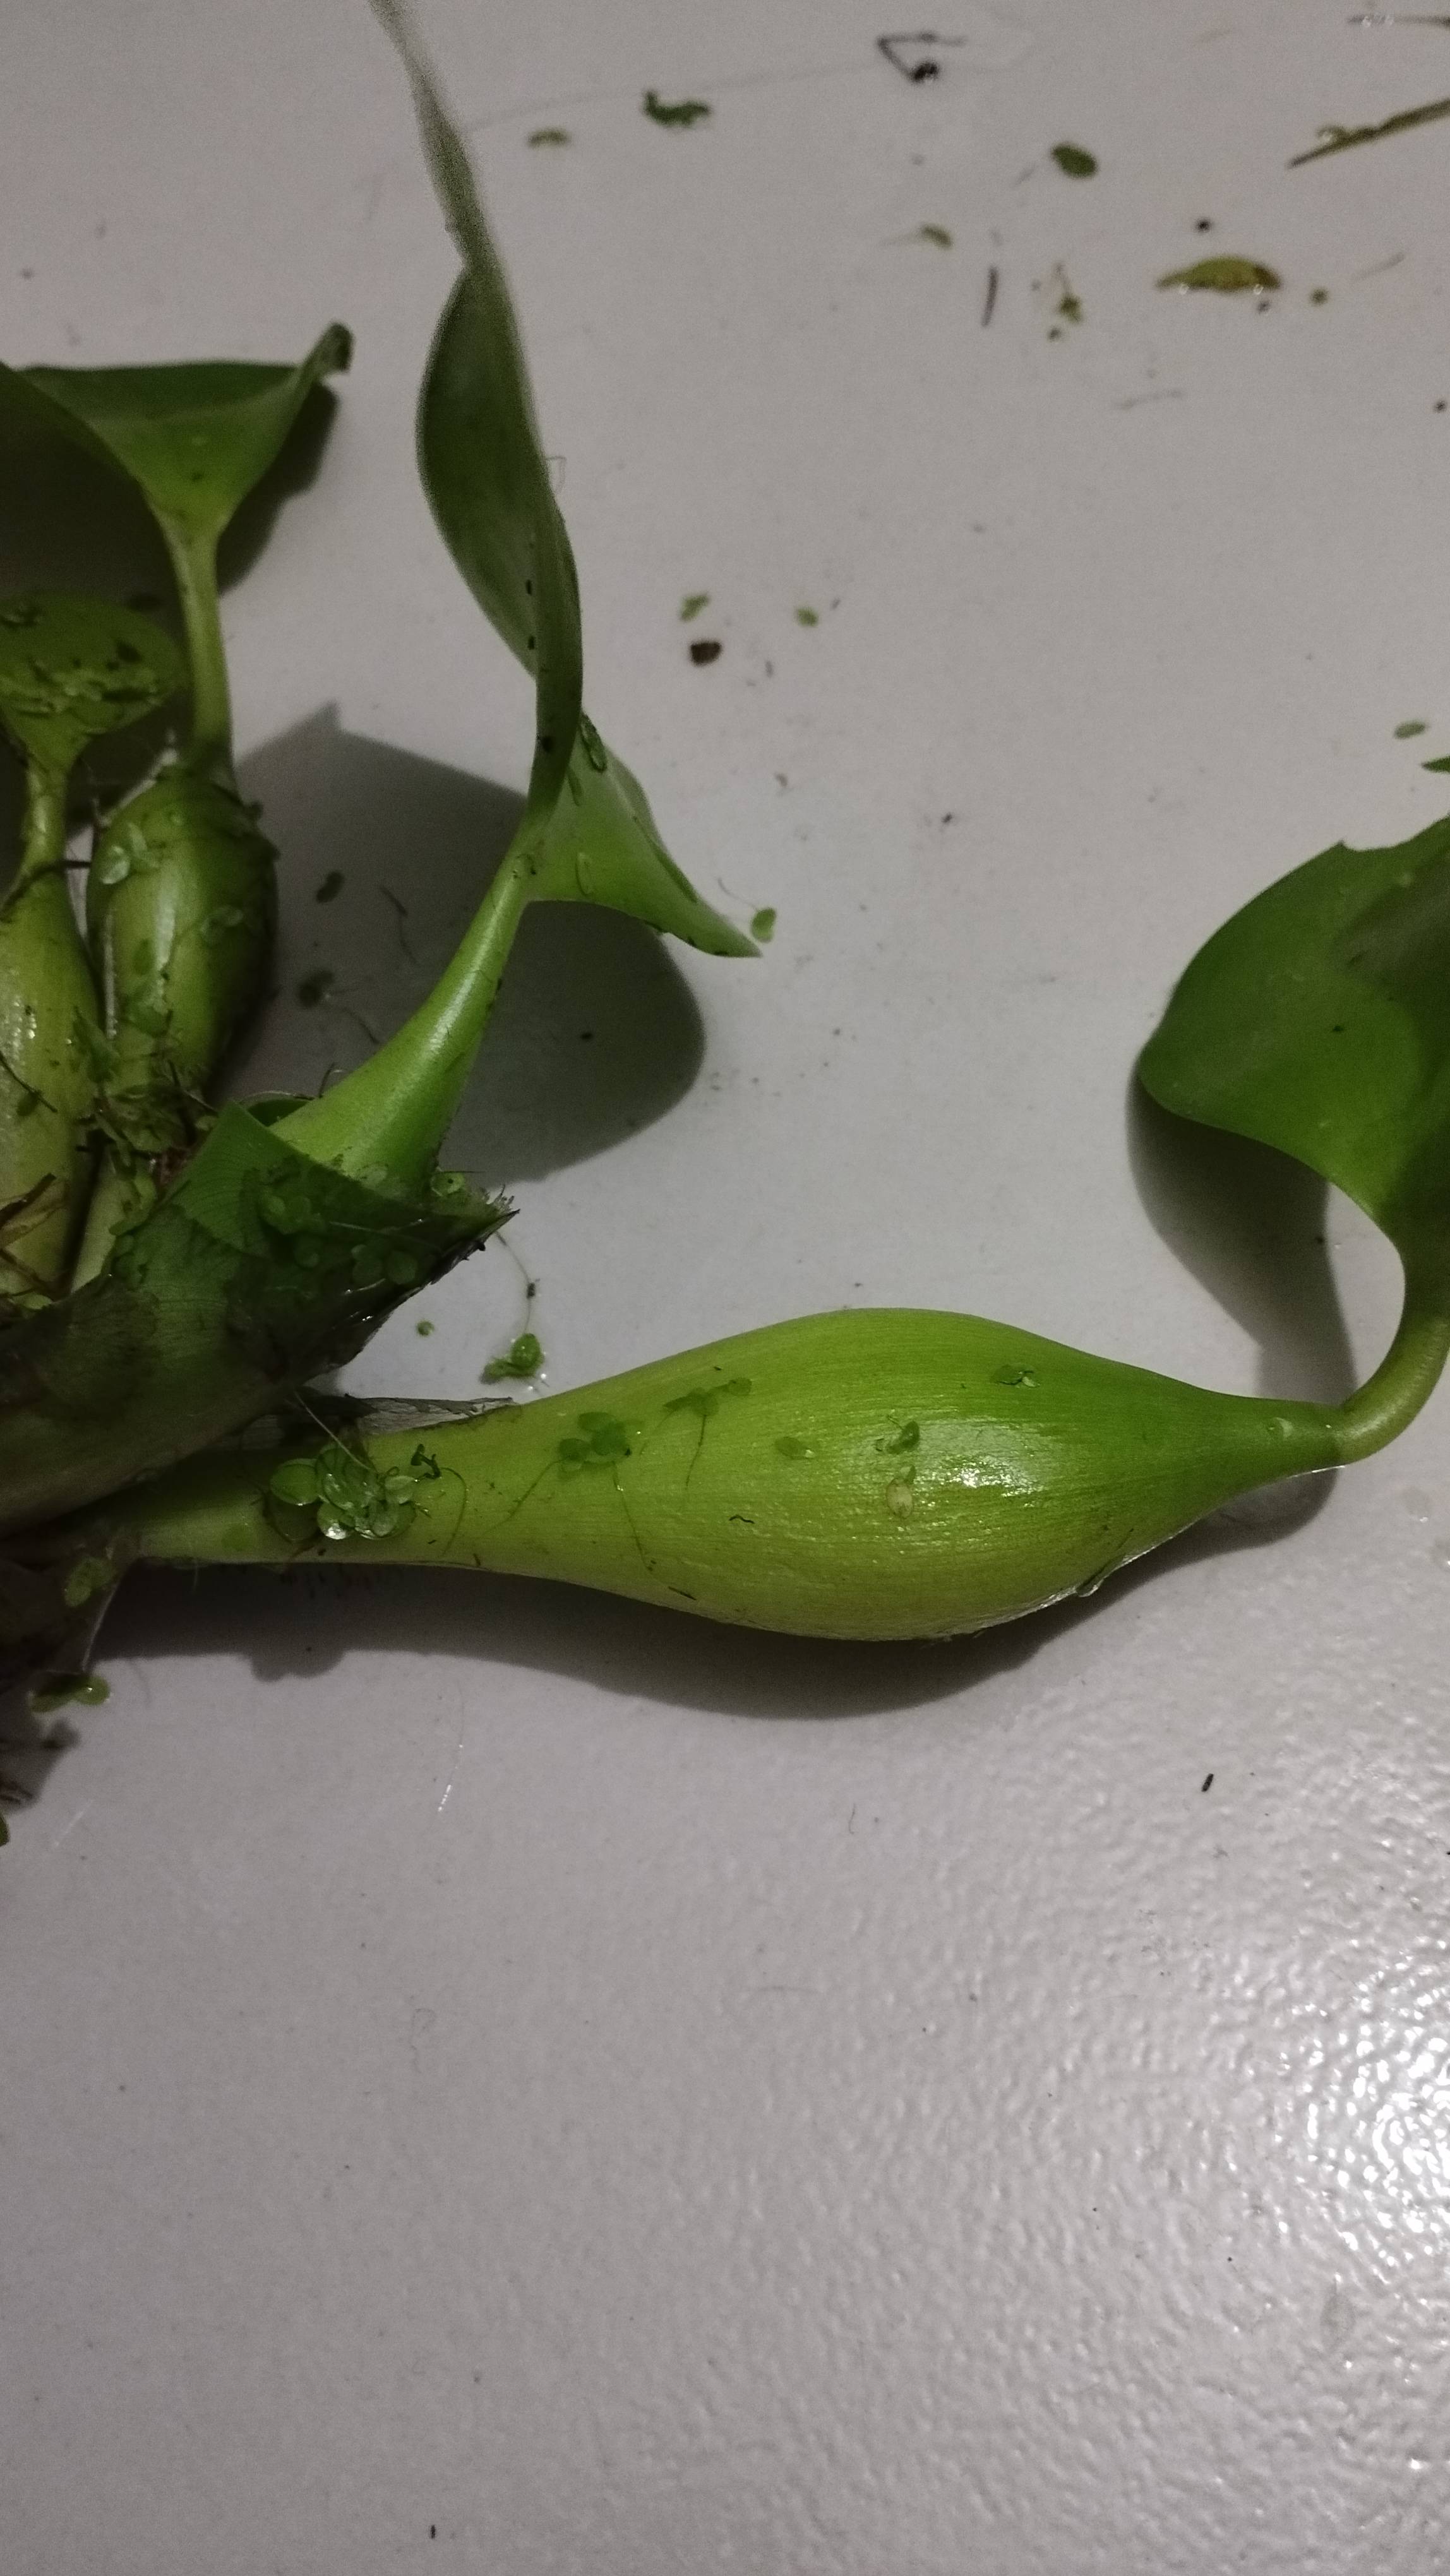
Species: Common Water Hyacinth (Eichornia crassipes)